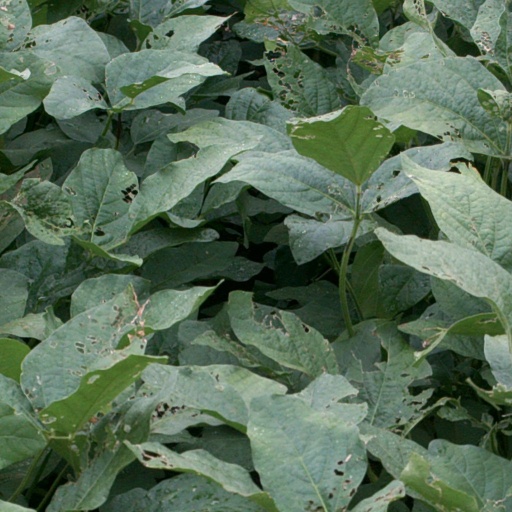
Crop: soybean